Air Alps

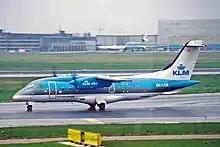
KLM Alps Dornier 328

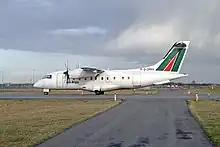
An Air Alps Dornier 328 when operated in cooperation with Alitalia.

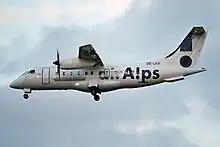
Air Alps Dornier 328 in its last own livery.

Air Alps was founded in 1998 by Air Engiadina (49%) and its manager Dietmar Leitgeb (51%) as Air Alps Aviation Alpenländische Luftfahrt GmbH with its head office in Igls/Innsbruck. Air Alps soon entered into an agreement with the Dutch airline KLM and began operating under the brand name KLM alps and participating in its frequent-flyer program "Flying Dutchman". Flight operations commenced in 1999 from Innsbruck to Salzburg and Amsterdam using two Dornier 328.